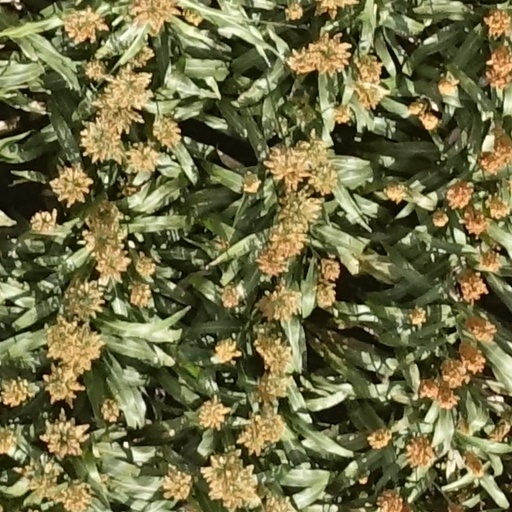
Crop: sorghum